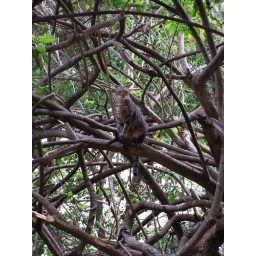
A cat in the tree